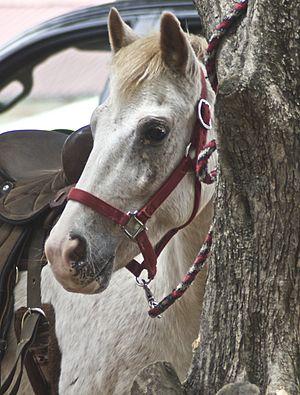
Le poney des Amériques est une race de poneys de selle développée dans l'État de l'Iowa, aux États-Unis. Portant toujours une robe tachetée, il rappelle l'Appaloosa en plus petit. Il est créé à partir de ce dernier, et de croisements entre chevaux arabes et poneys Shetland. Fondé en 1954, le registre d'élevage inscrit 12 500 poneys en l'espace de 15 ans.